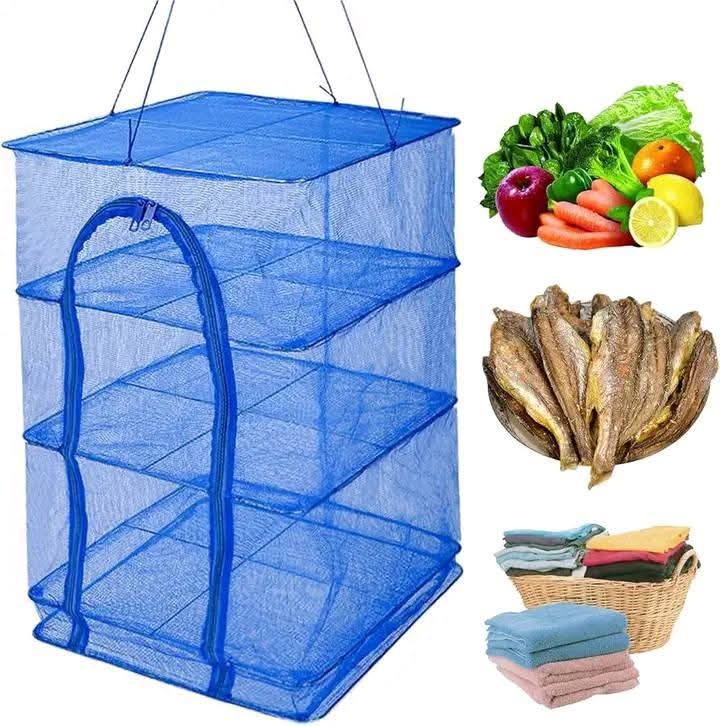
4 layer Food Drying Case
Brand: Sky line shopper
💥স্বাস্থ্যকর এবং দুঃচিন্তাহীন ভাবে খাবার শুকাইতে ব্যবহার করুন 4 layer Food Drying Case। 🪰🕷️🦟🐓🐈 🔥বিভিন্ন খাদ্যদ্রব্য শুকানোর সময় পশু-পাখির উপদ্রব ও রোগ জীবাণুর সংক্রামন থেকে রক্ষা করতে নিয়ে এলাম Food Drying Case ⭐এটি আপনার হাইজেনিক খাবারের নিশ্চয়তা দিবে ⭐খাদ্যদ্রব্য শুকাইতে দিয়ে পাহারা দেয়ার দরকার নাই ⭐৪ টি লেয়ার থাকাই অনেক ধরনের খাবার একসাথে শুখানো যায় ⭐প্রতিটি পরিবারের জন্য অত্যন্ত আবশ্যকীয় পন্য ⭐উন্নত মানের নেট এবং মেটাল ফ্রেম দিয়ে তৈরি, তাই ব্যাবহার করতে পারবেন বছরের পর বছর। 💥নিশ্চিন্তে খাবার শুকাতে দিন বাড়ির ছাদ, আঙ্গিনা, উঠান কিংবা যে কোন স্থানে .
Category: Home & Garden > Kitchen & Dining > Kitchen Appliance Accessories > Food Dehydrator Accessories